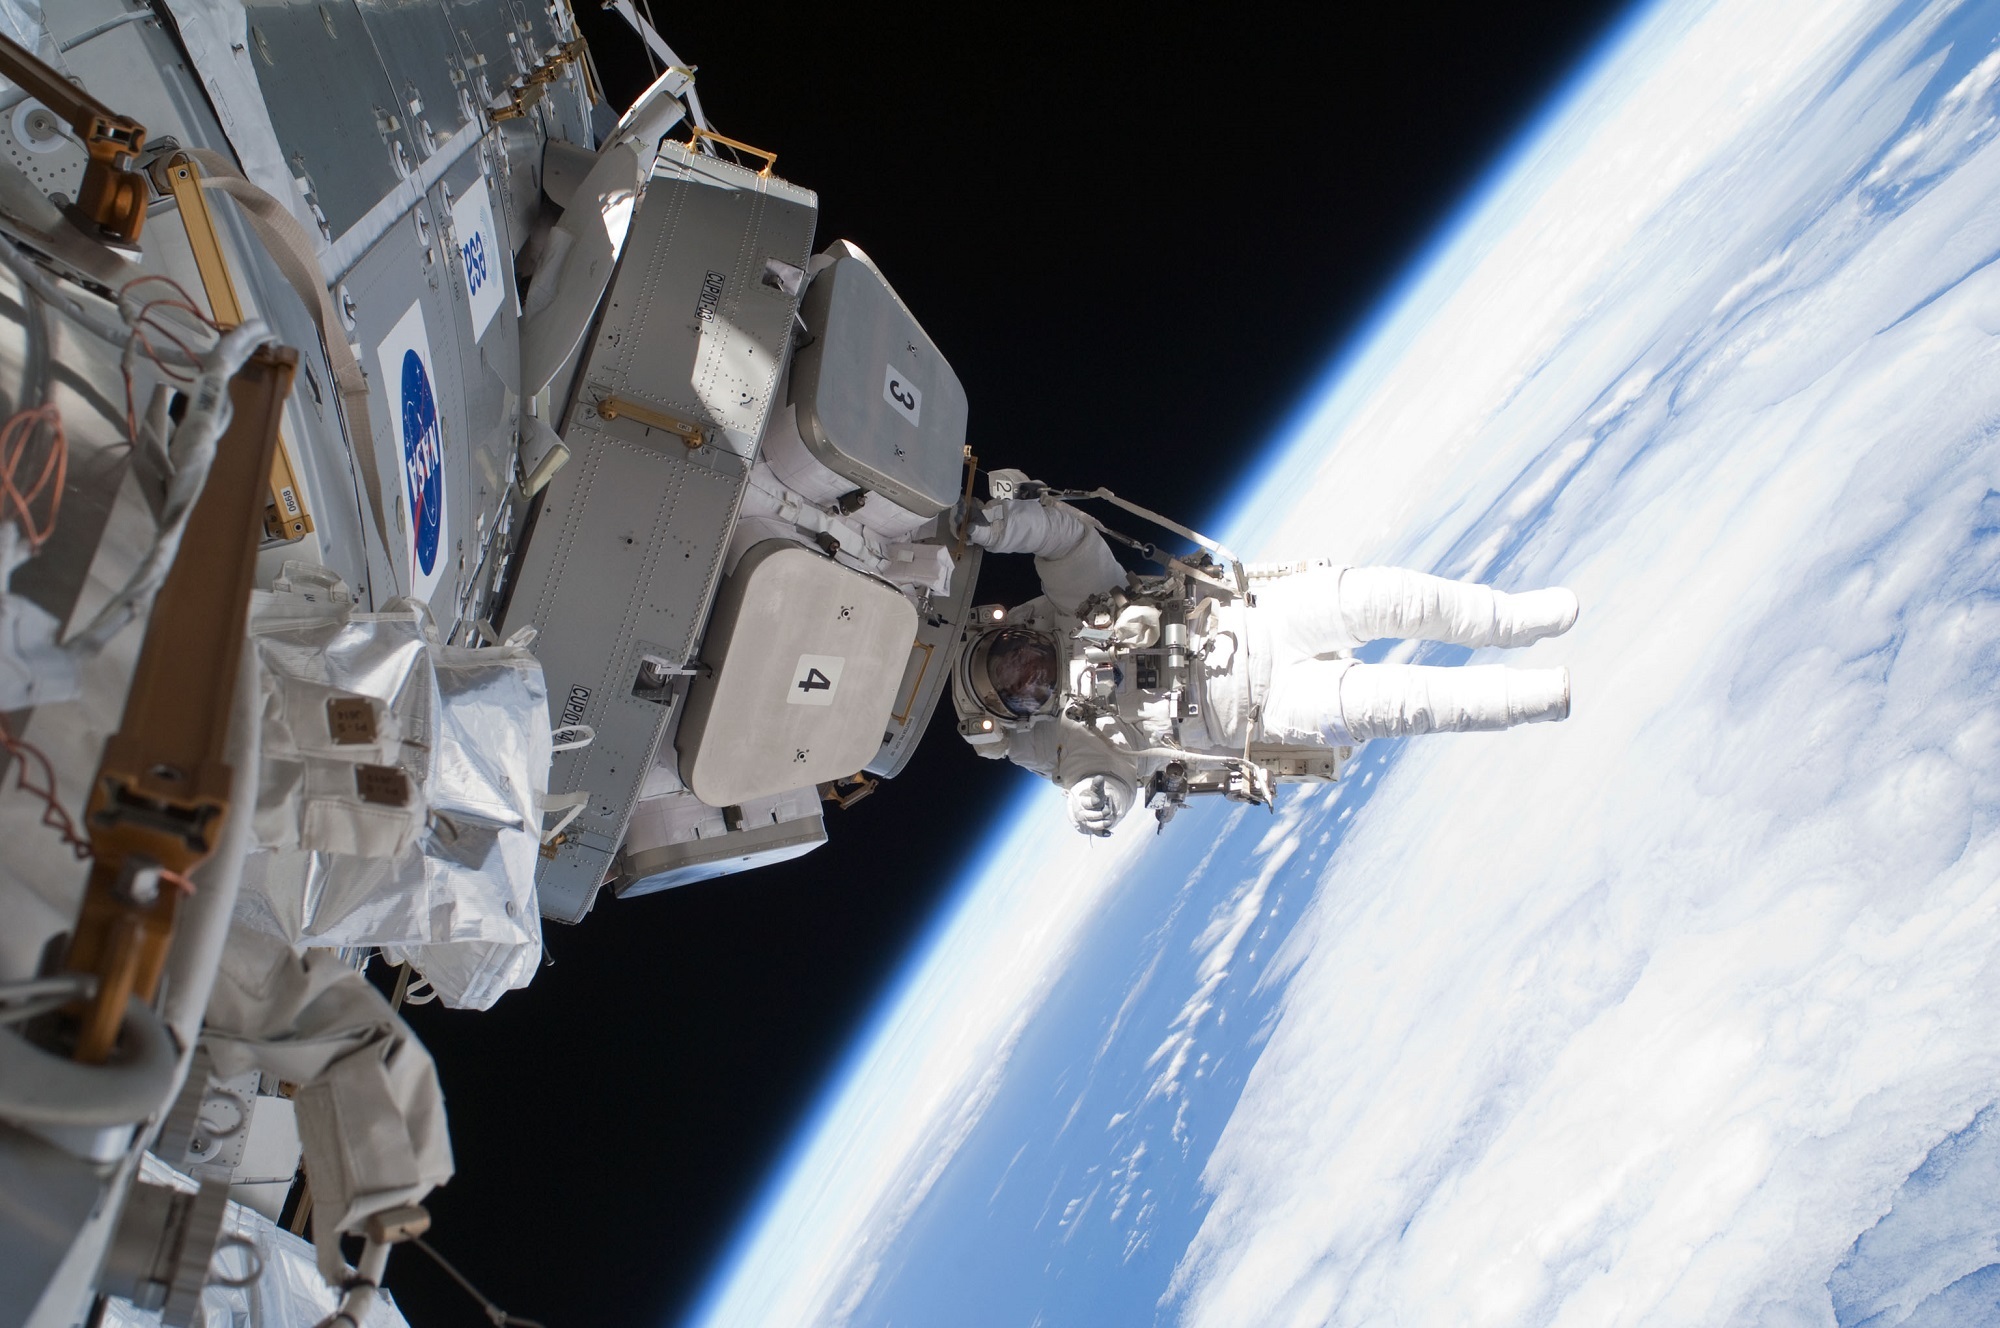
person, suit, cosmos, vehicle, equipment, balance, space, floating, profession, astronaut, earth, tools, job, maintenance, pack, international space station, space shuttle, spacewalk, tether, extravehicular activity, space station, atmosphere of earth